St Johns Bush

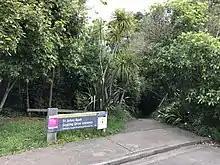
Gowing Drive entrance to St Johns Bush in 2021

Flora and fauna inside the reserve include a large kauri tree which is almost in the middle of the reserve, estimated to be around 150 years old. Other trees include kānuka, karaka, kōwhai, pōhutukawa and rimu.